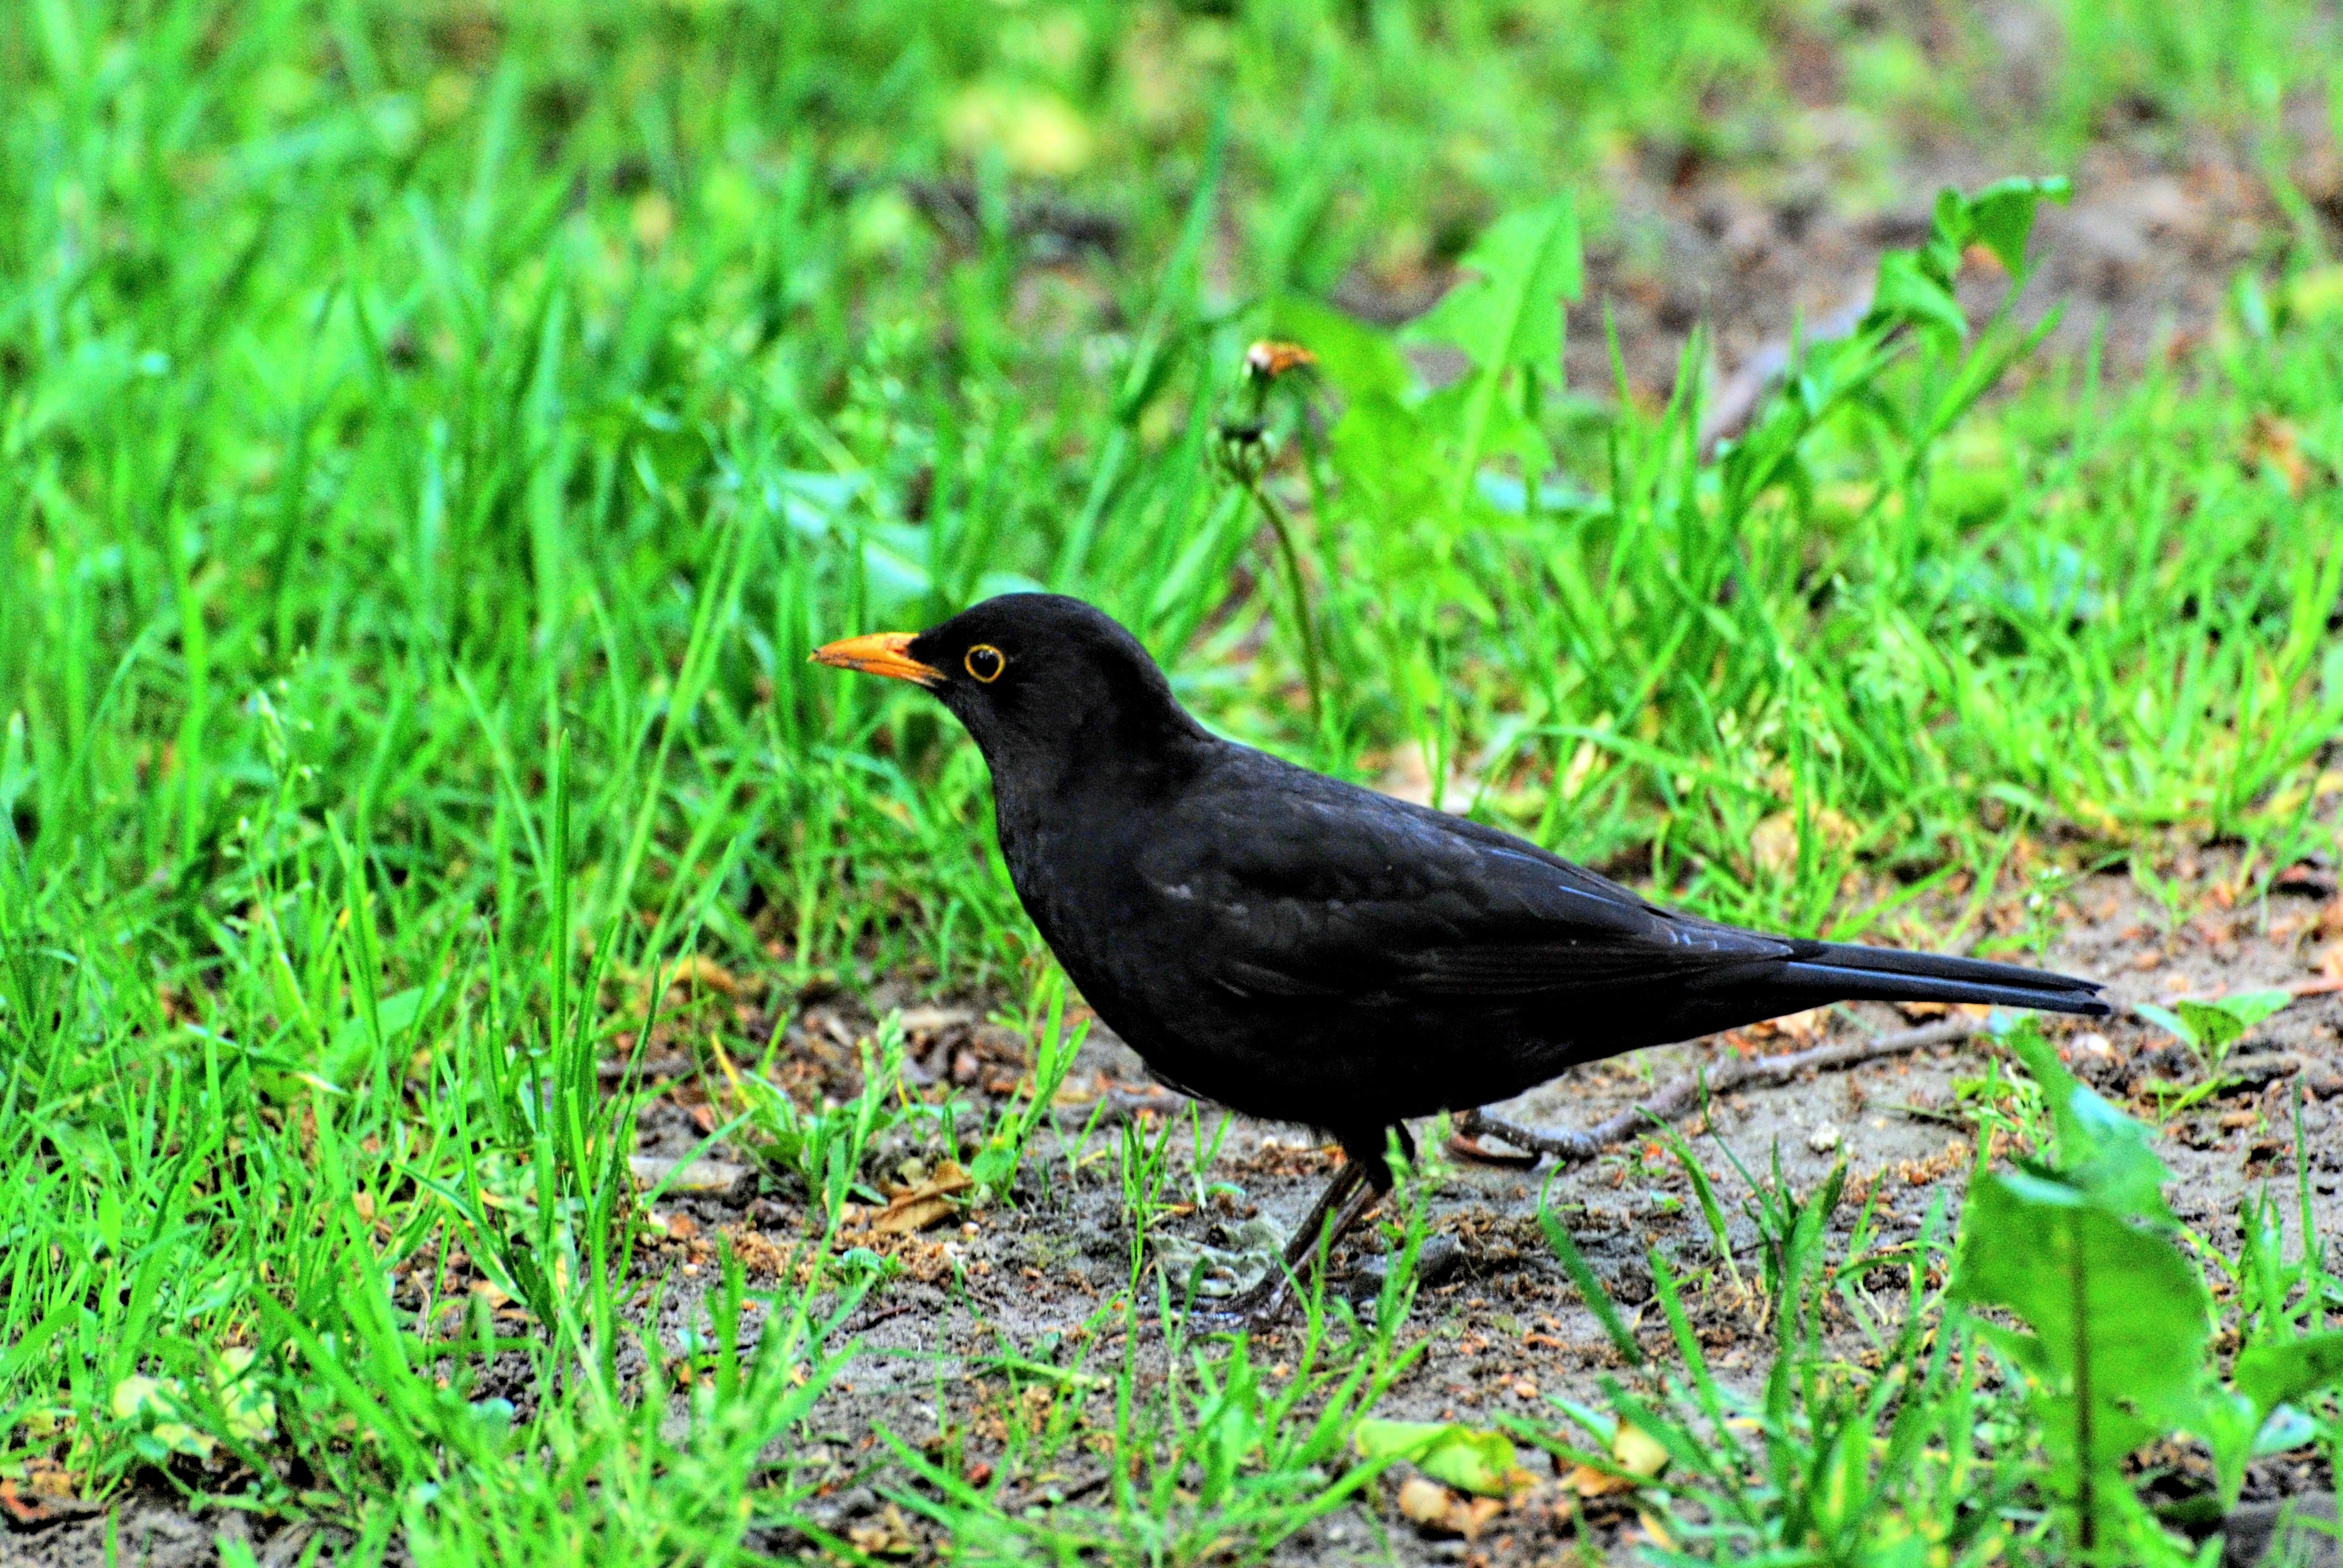
nature, bird, meadow, pen, animal, wildlife, wild, green, beak, closeup, robin, fauna, ornithology, wings, vertebrate, blackbird, perching bird, cinclidae, acridotheres